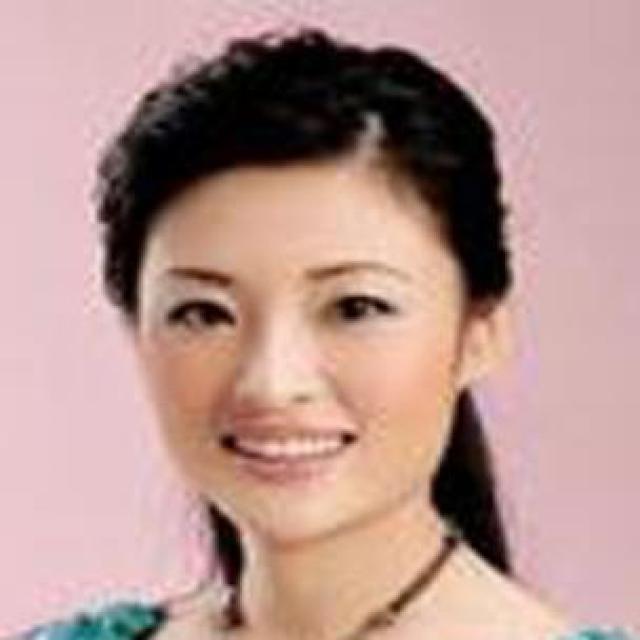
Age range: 21-44